Wassily Kandinsky

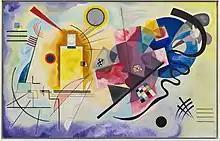
"Yellow-Red-Blue", 1925, Musée National d'Art Moderne, Paris

In the summer of 1902, Kandinsky invited Gabriele Münter to join him at his summer painting classes just south of Munich in the Alps. She accepted the offer and their relationship became more personal than professional.